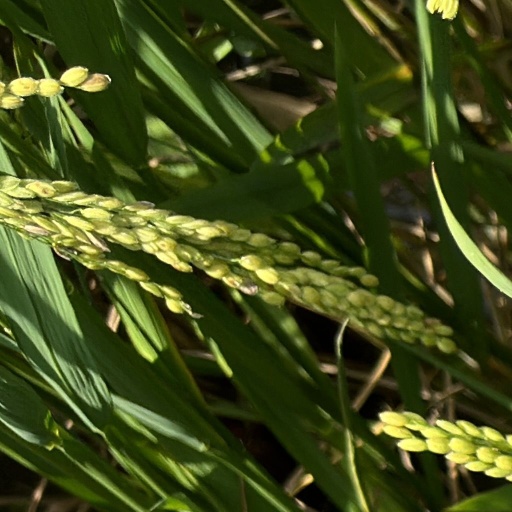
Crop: rice